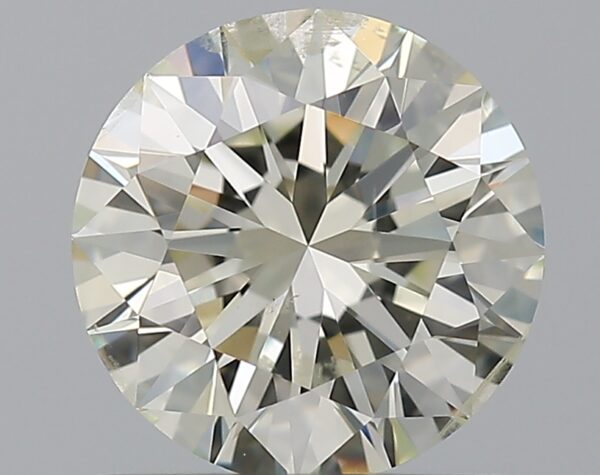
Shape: round
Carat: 1
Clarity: SI2
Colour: K
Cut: EX
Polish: EX
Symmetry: EX
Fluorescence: N
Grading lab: IGI
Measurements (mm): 6.45 x 6.41 x 3.95